Energy in India

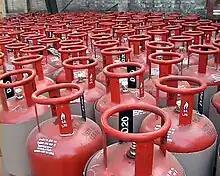
Cylinders with LPG in India

Nearly 1 crore (10.937 million) tons Liquefied Petroleum Gas (LPG) was consumed during April to September 2019 (six months) in the domestic sector mainly for cooking. The number of domestic connections are 274 million (one connection for five people) with a circulation of more than 40 crore (400 million) LPG cylinders whose net aggregate length would form a 2,00,000 km long pipe line which is more than the length of total railway track laid in India. India is second largest consumer of LPG globally. Most of the LPG requirement is imported. Piped city gas supply in India is not yet developed on major scale.